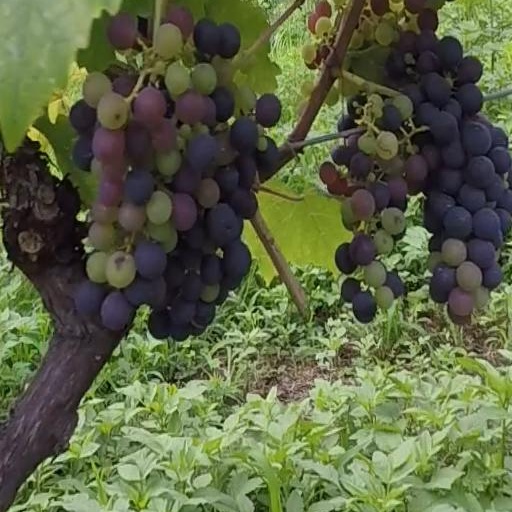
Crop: grape